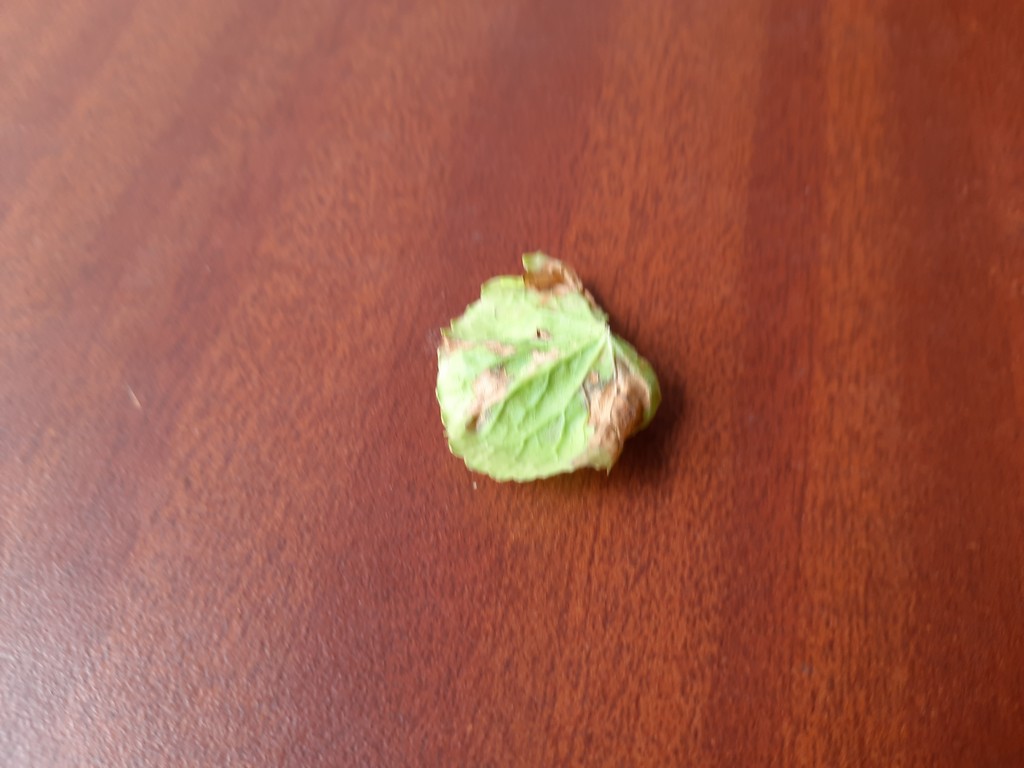
Label: Unhealthy